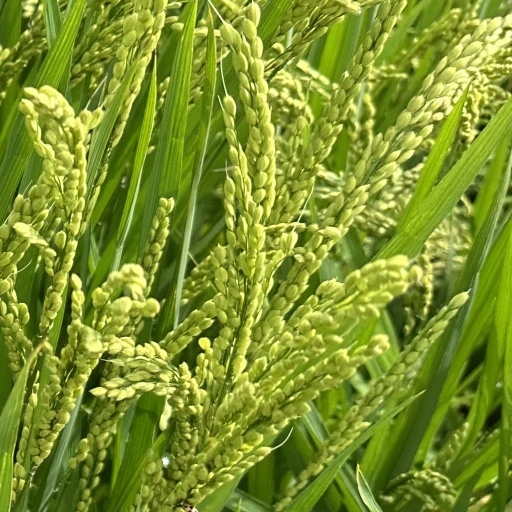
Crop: rice